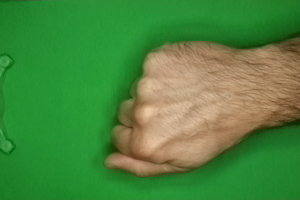
Label: rock